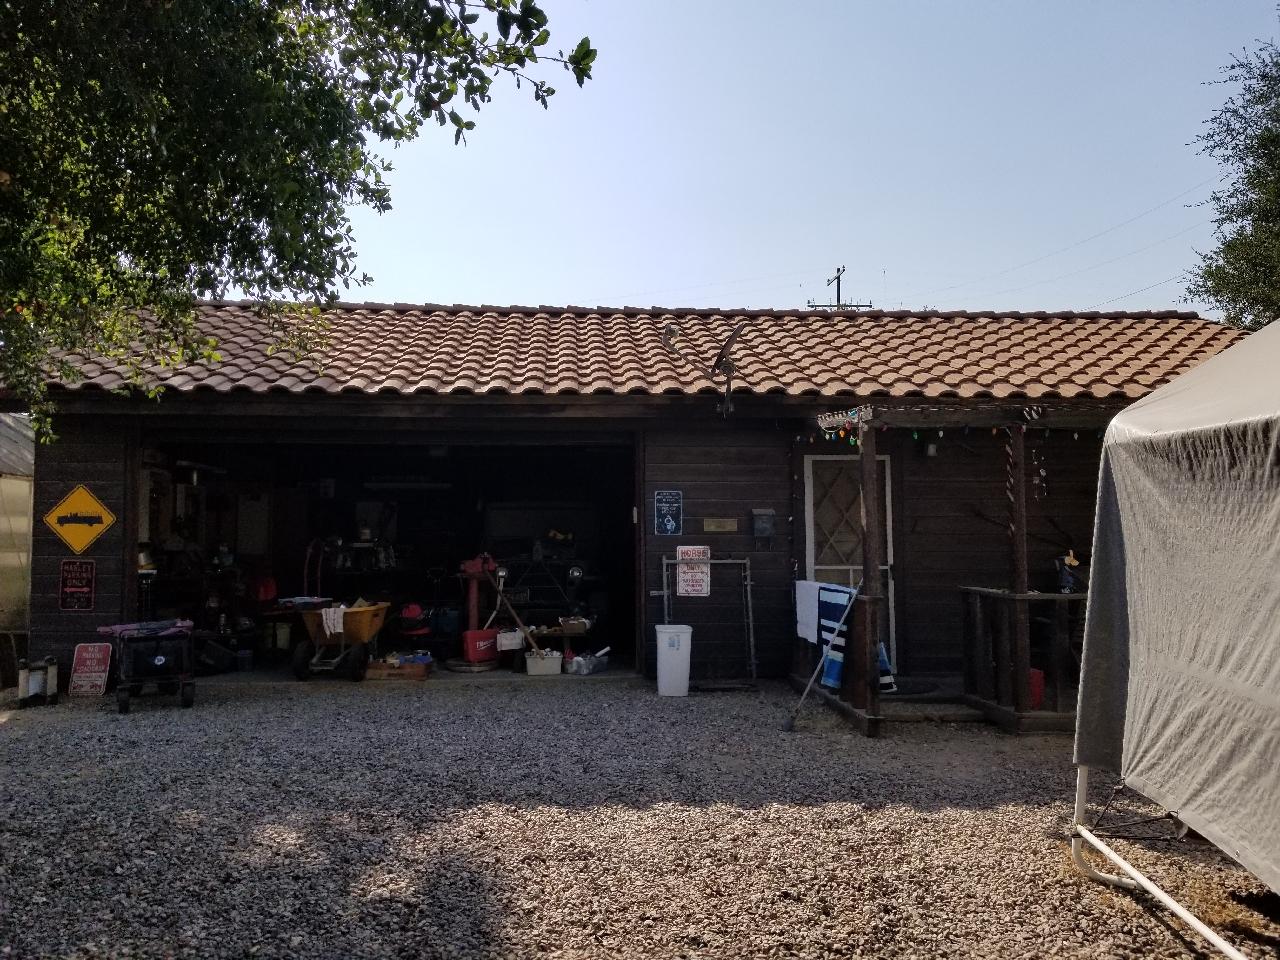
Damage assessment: no_damage